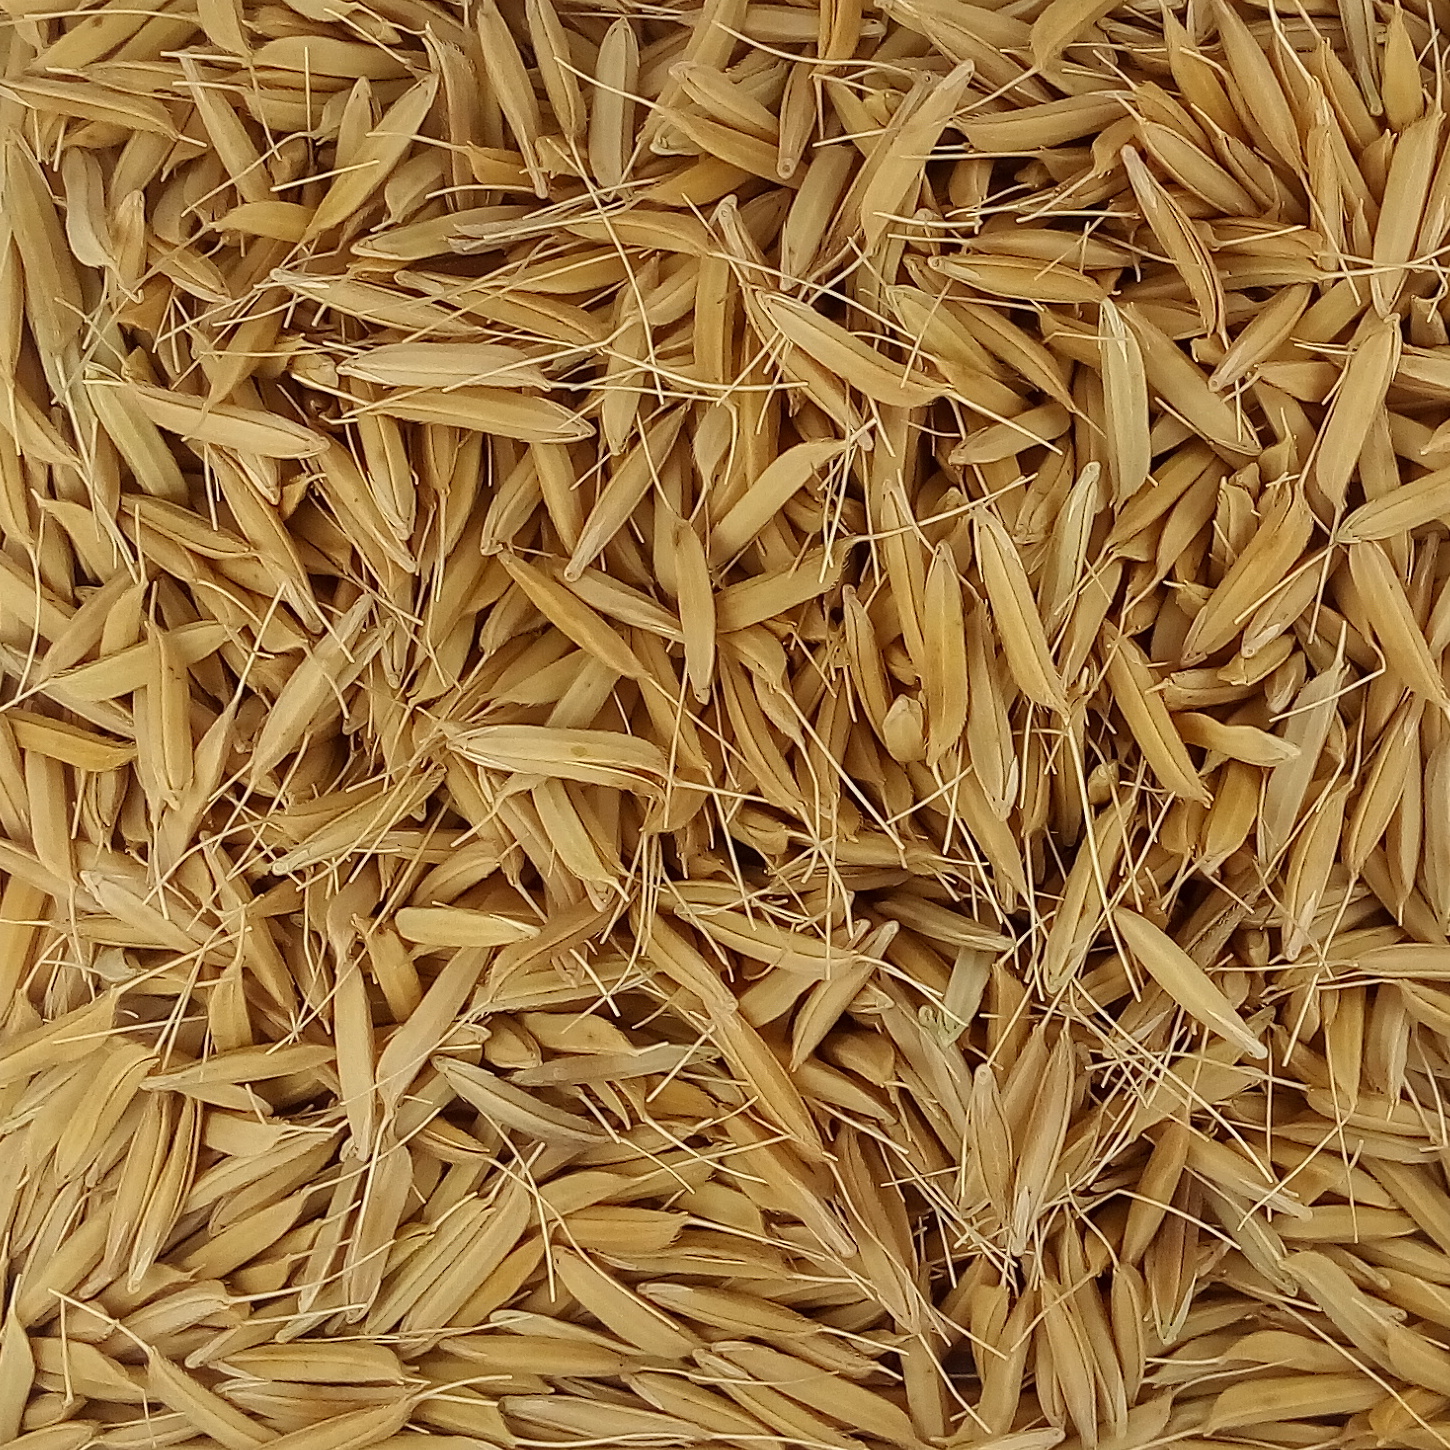
Rice seed variety: PB1